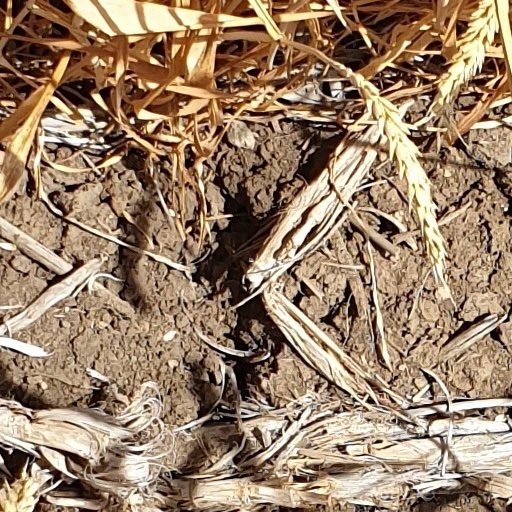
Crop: wheat